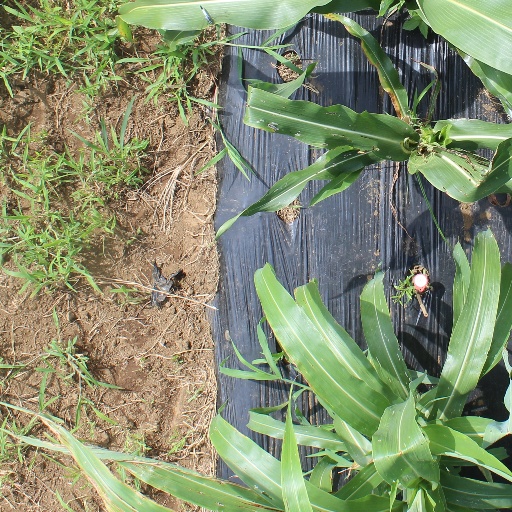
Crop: sorghum